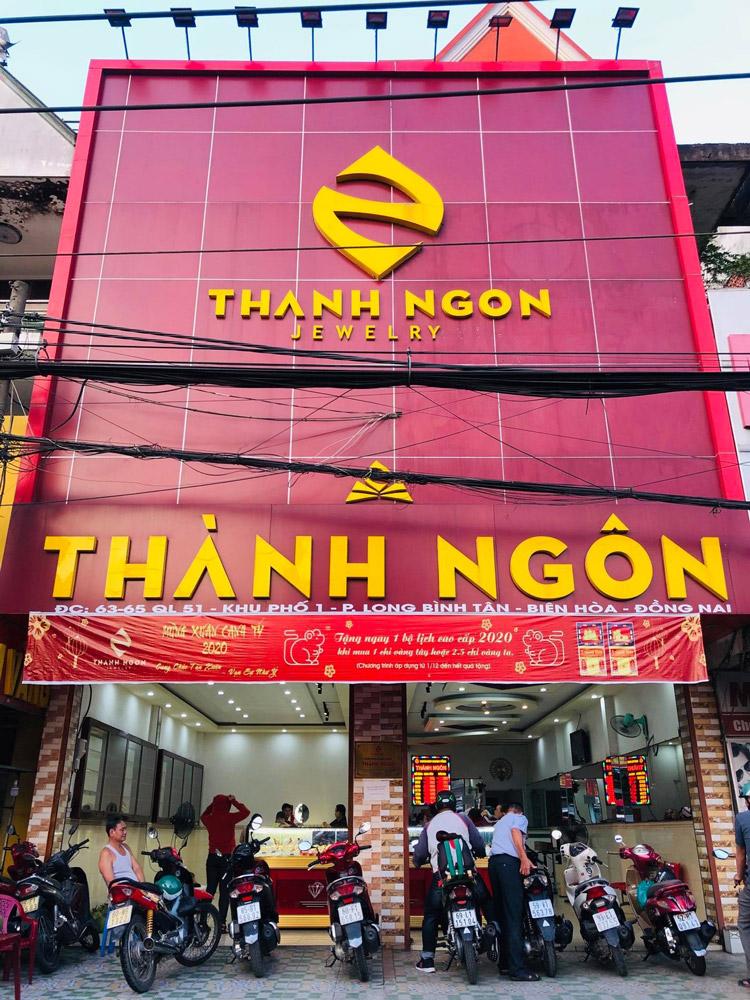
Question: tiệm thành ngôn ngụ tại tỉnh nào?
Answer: đồng nai